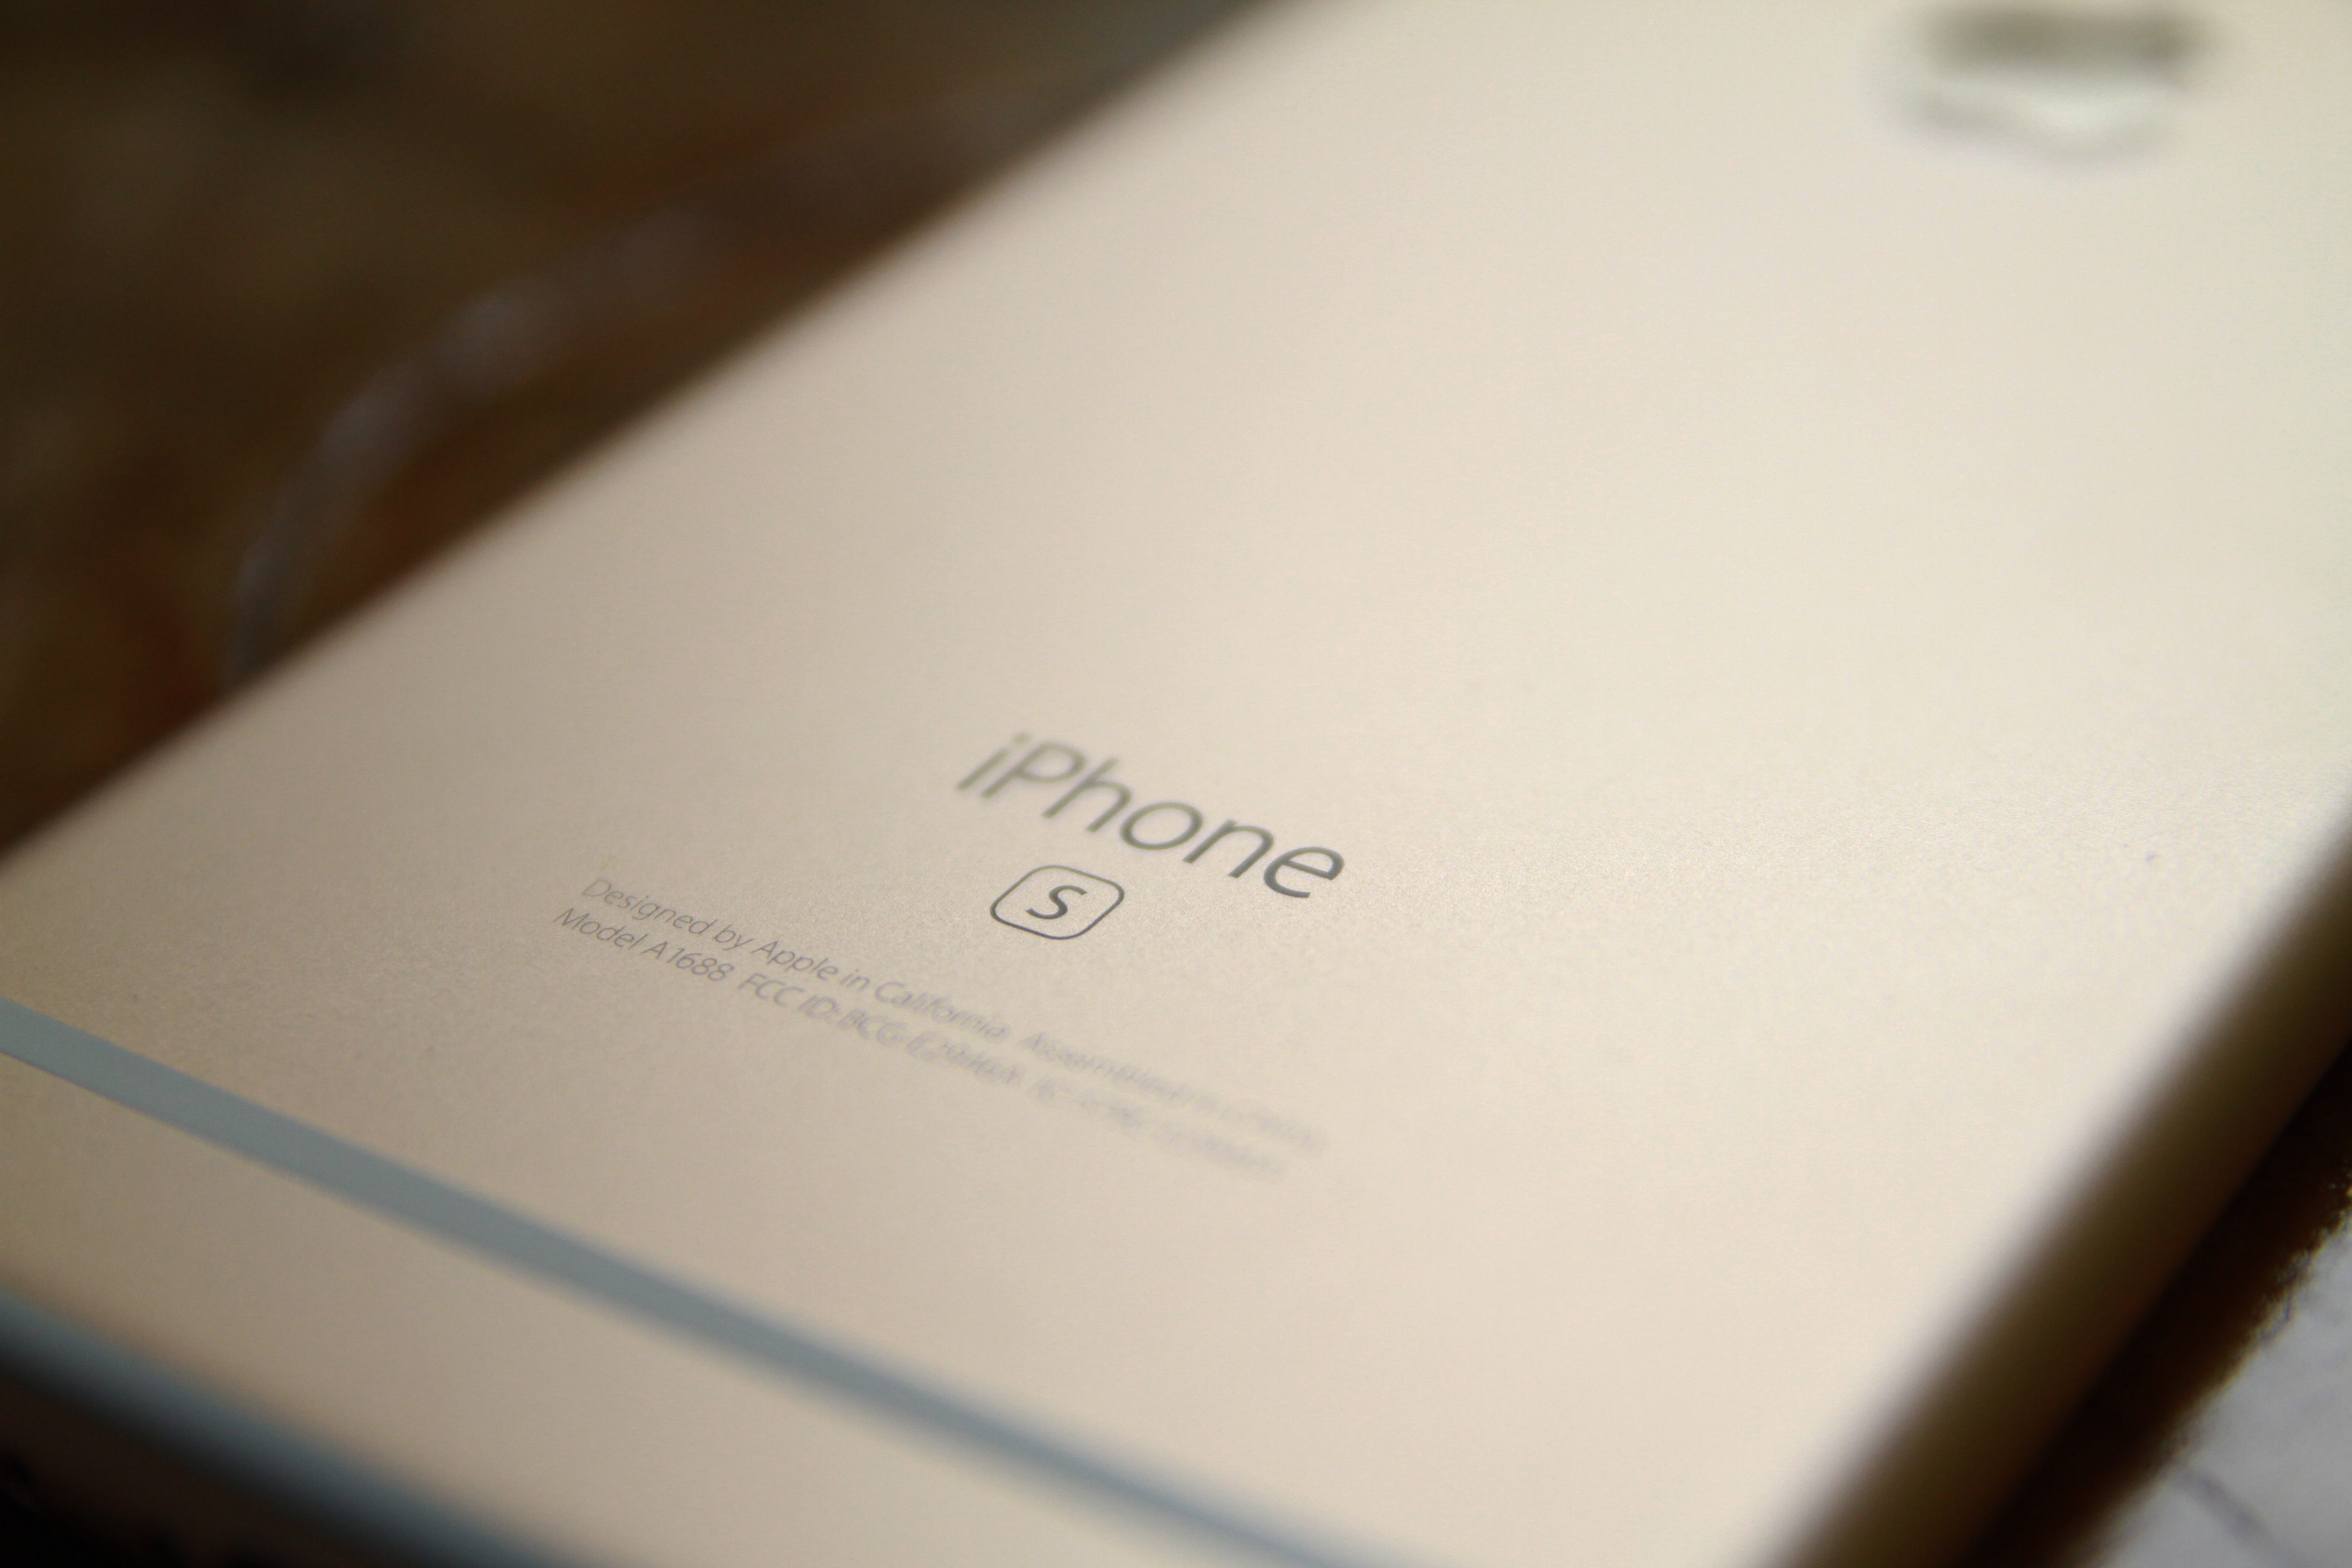
hand, white, gadget, mobile phone, close up, brand, product, eye, skin